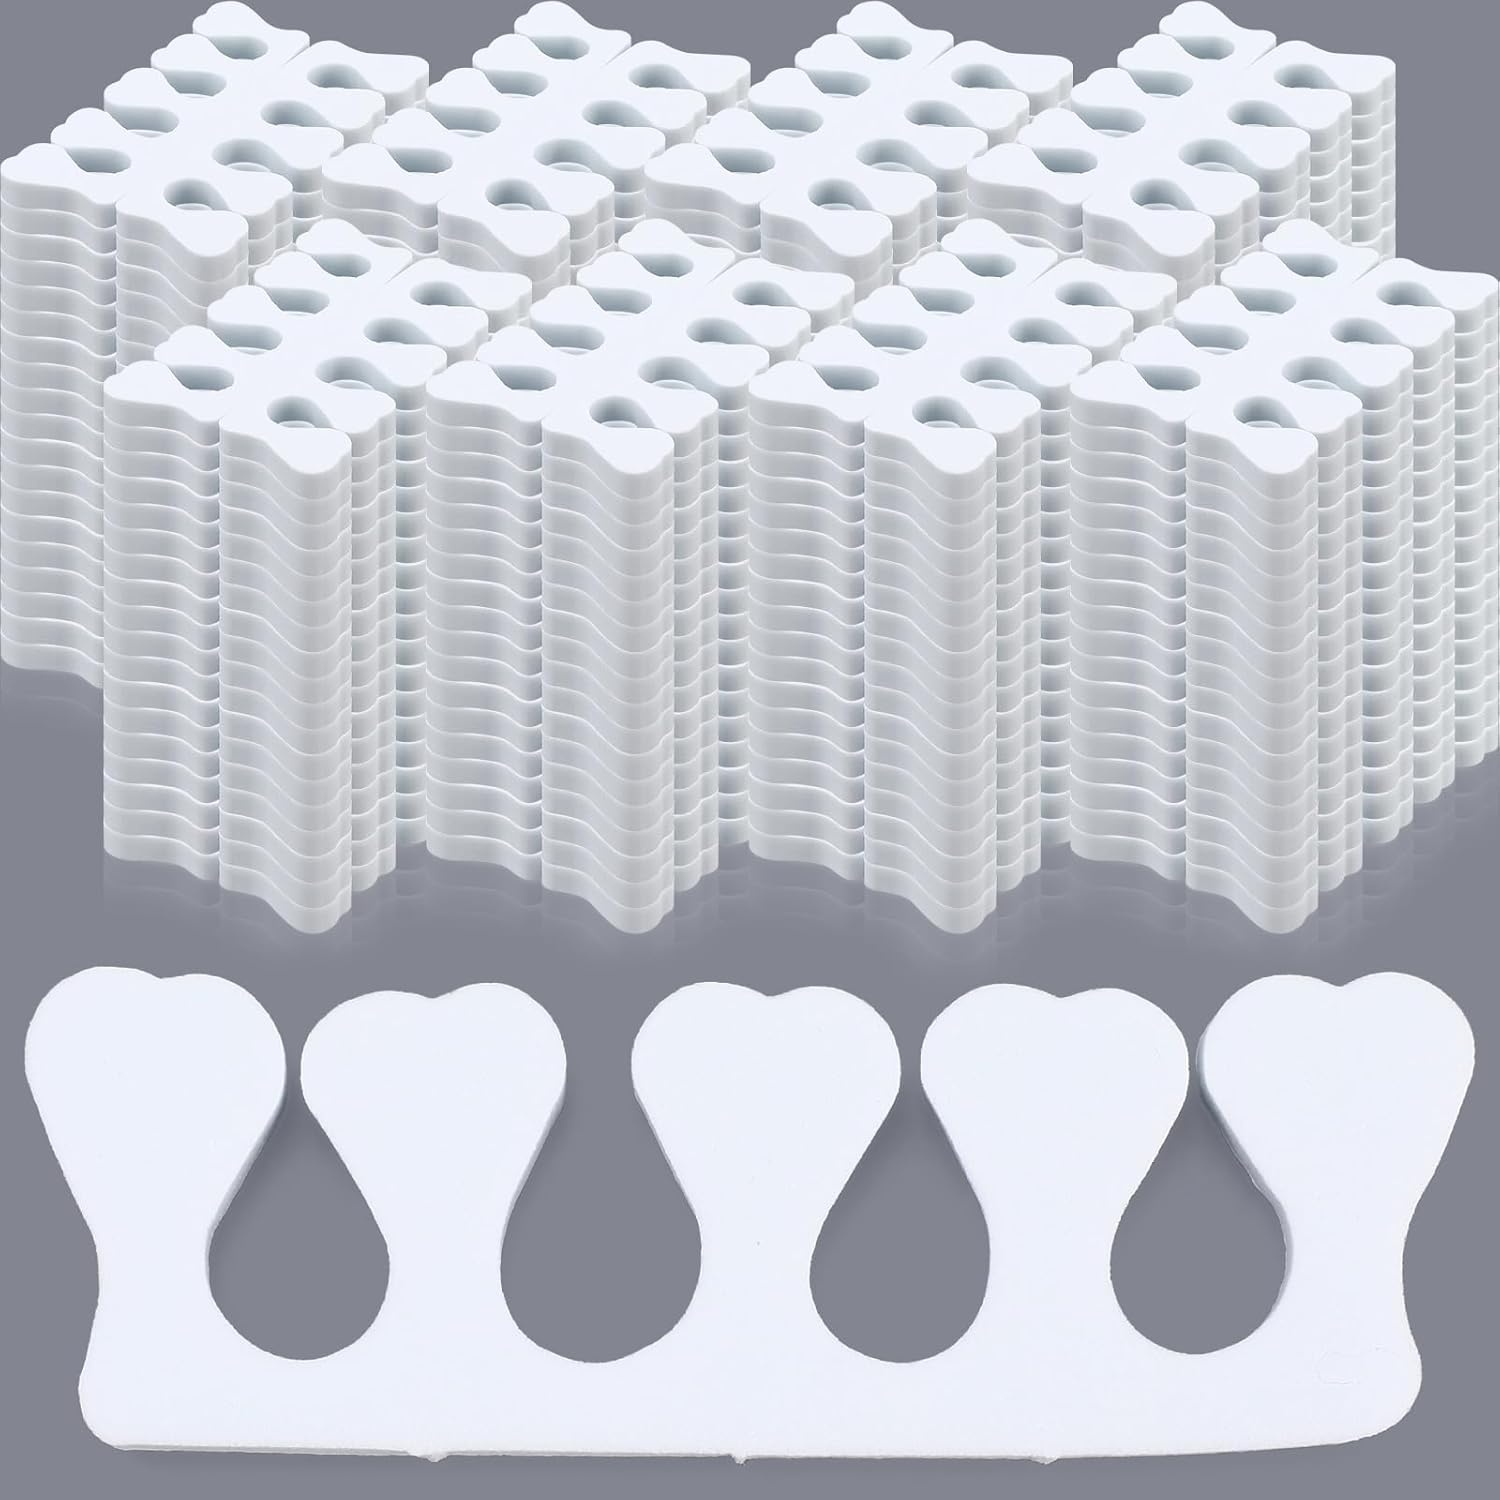
300 Pcs Sponge Toe Separators for Nail Polish Bulk Finger Separators Toe Divider Spacer Pedicure Correct Foot Manicure Coating Gel Painting Soft Pedicure Supplies for Men Women, White
About this item Enough to Use: you will receive 300 pcs (150 pairs) of heart shaped pedicure toe separators, each toe spacer measures about 3.9 x 1.2 inches/ 10 x 3 cm, fitting comfortably between toes or fingers; The quantity provides enough supply for daily pedicures, salon services, or sharing with friends Comfortable and Soft Experience: made of soft EVA sponge, these pedicure toe separators gently cushion toes without irritation; The smooth, heart shaped design prevents slippage and discomfort during gel polish or nail art sessions; The surface is smooth and flat, you will feel comfortable without grinding your feet Ideal for Nail Salons: nail technicians love these toe separators pedicure tool kit for their fit and time saving design; The lightweight spacers keep toes aligned during gel coating, helping salons serve clients faster; A nice choice for nail art beauty accessories Cleanable and Reusable: these pedicure separators can be cleaned well, thus reusable, whenever you want to apply nail polish on your toenails, they are there for you to apply for a long time Widely Applicable: suitable for most ages and genders, these toe separators for women and men work for professional pedicures, manicures, home use and nail polish touch ups; Nice for home spa days, travel kits, or SPA parties, compact and portable
Brand: Potchen
Category: Health & Beauty > Personal Care > Cosmetics > Cosmetic Tools > Nail Tools > Manicure & Pedicure Spacers